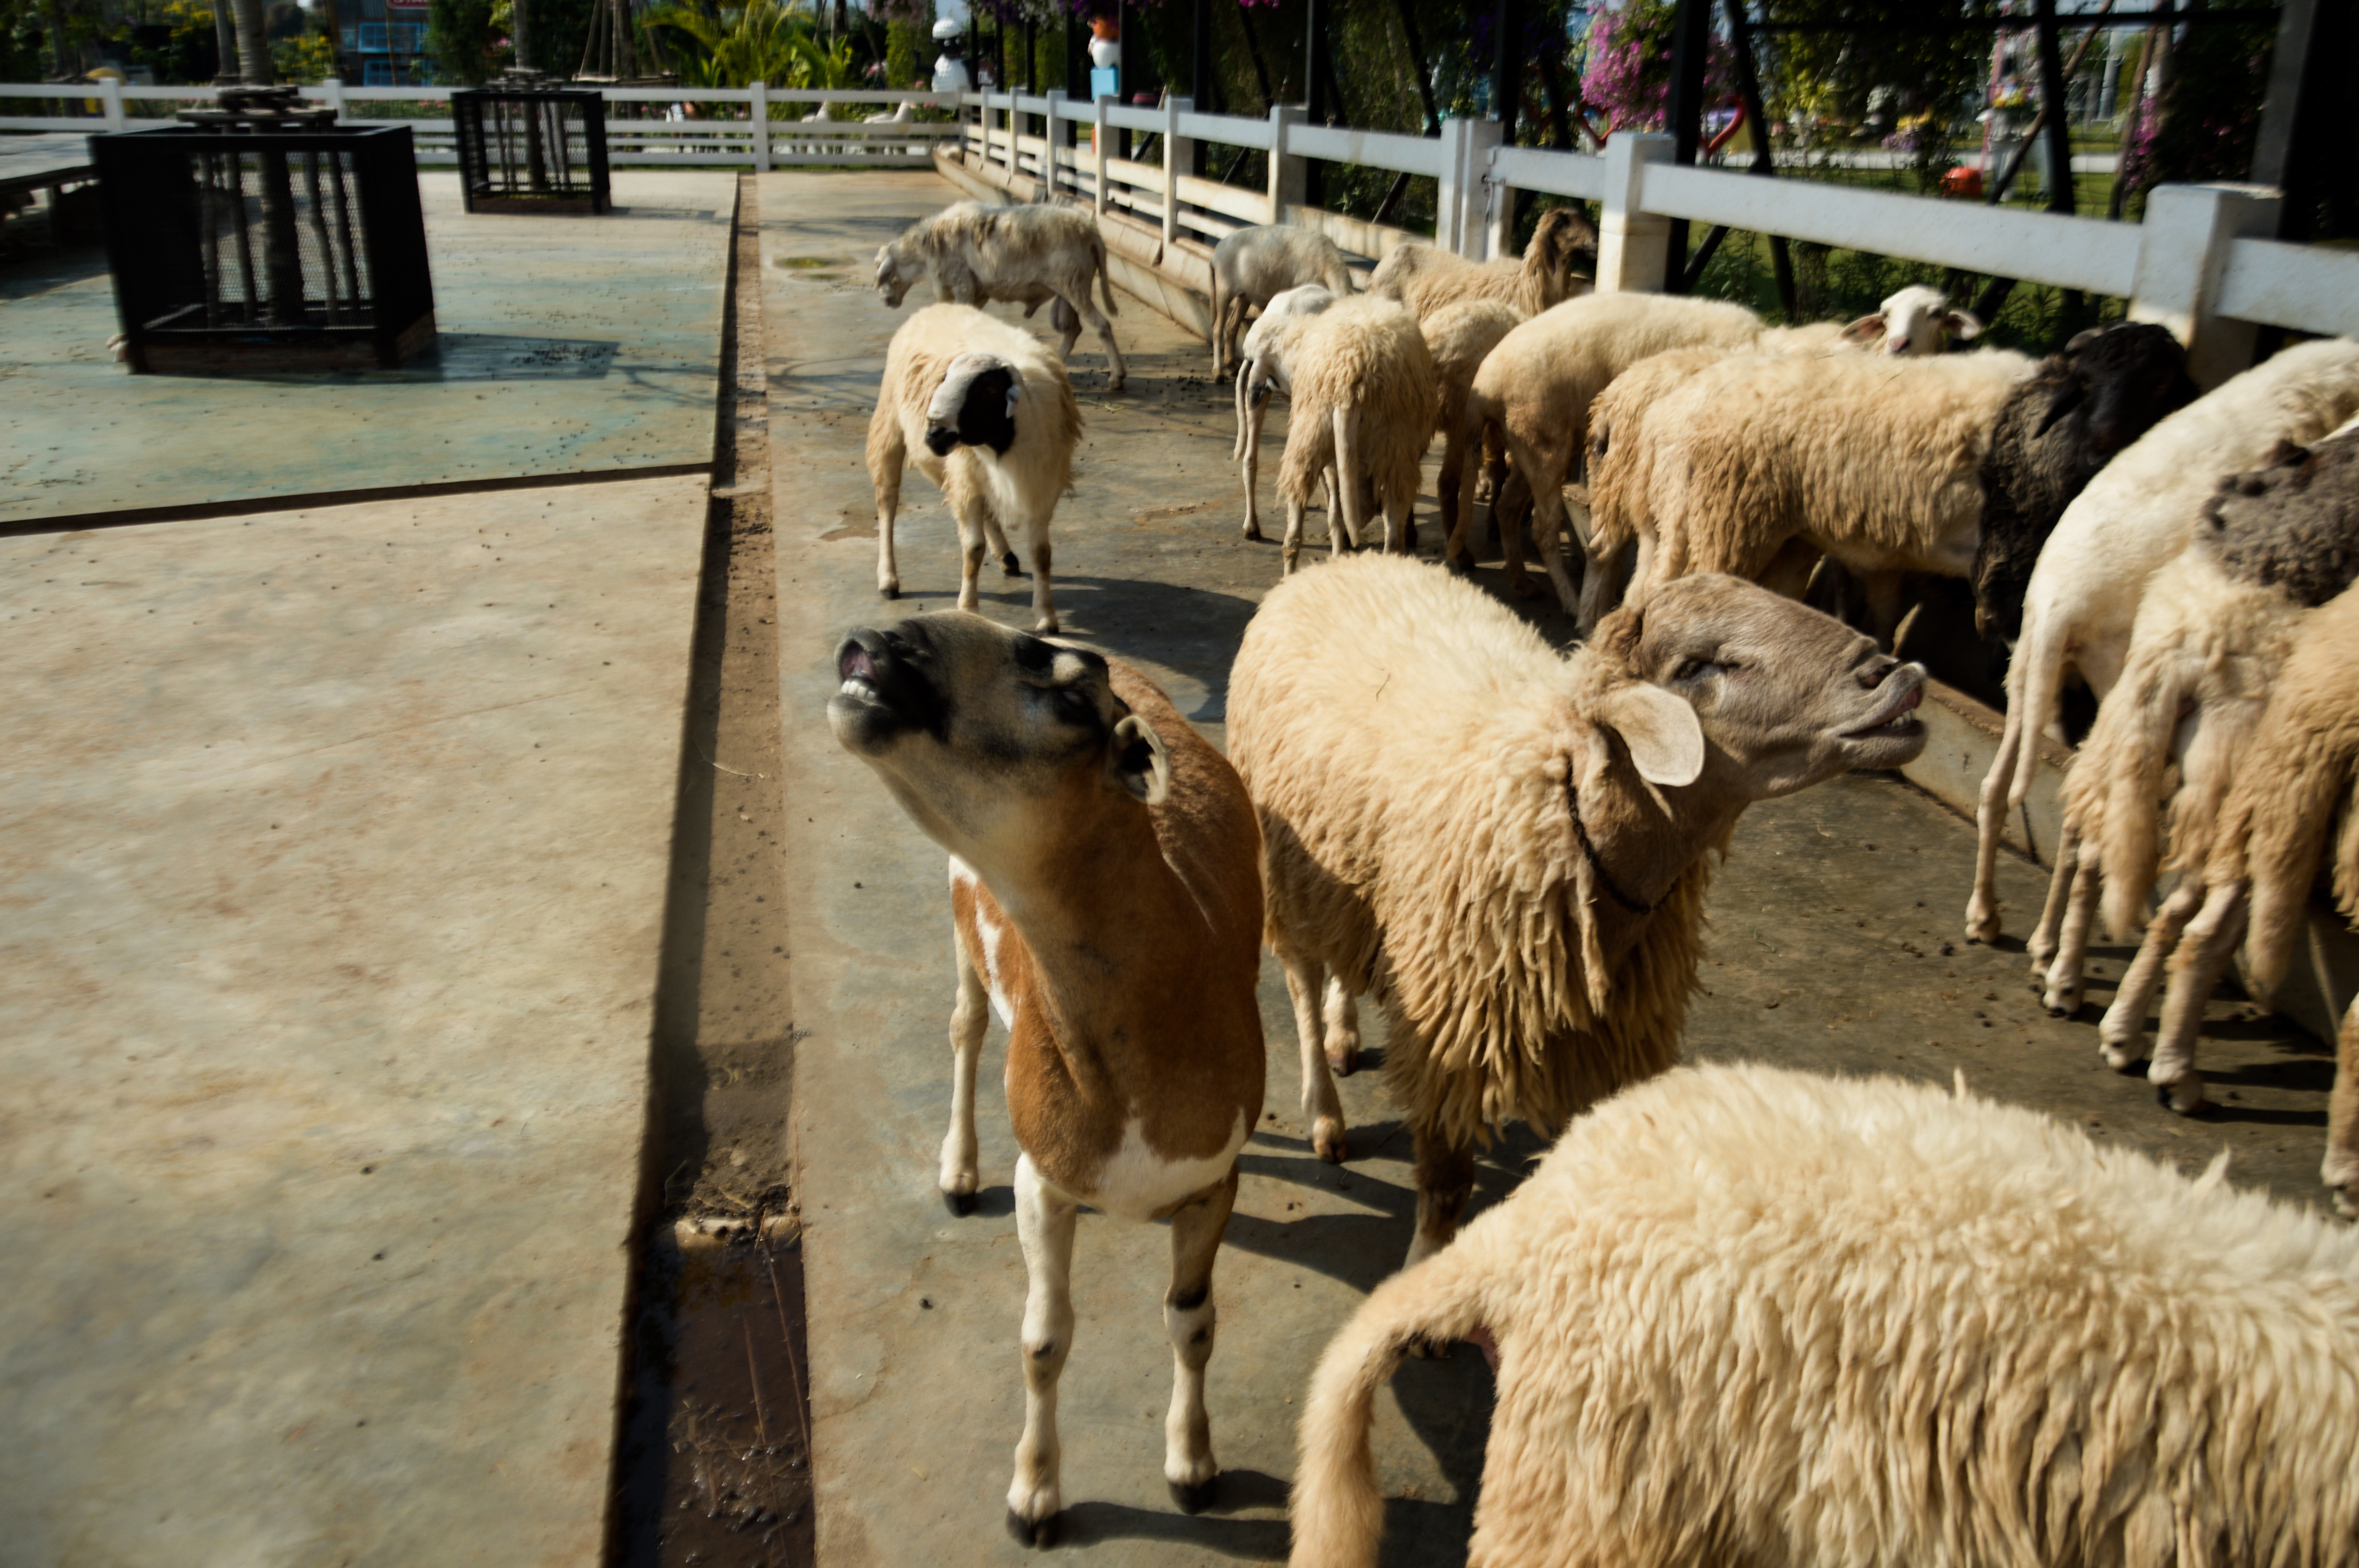
sheep, farm, vertebrate, herd, mammal, livestock, herding, cow goat family